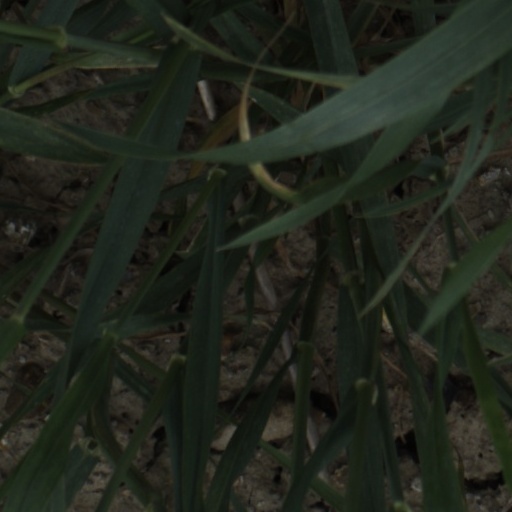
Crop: wheat